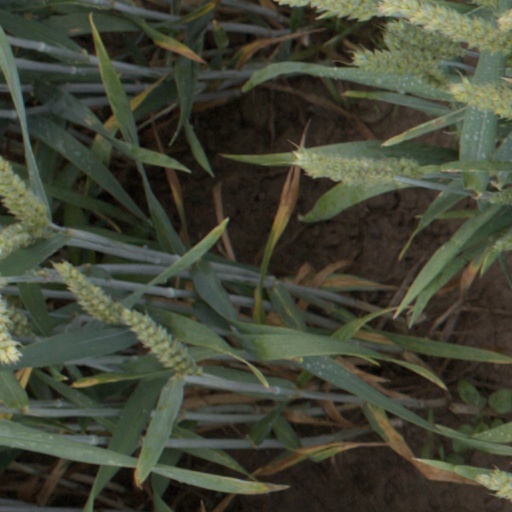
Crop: wheat